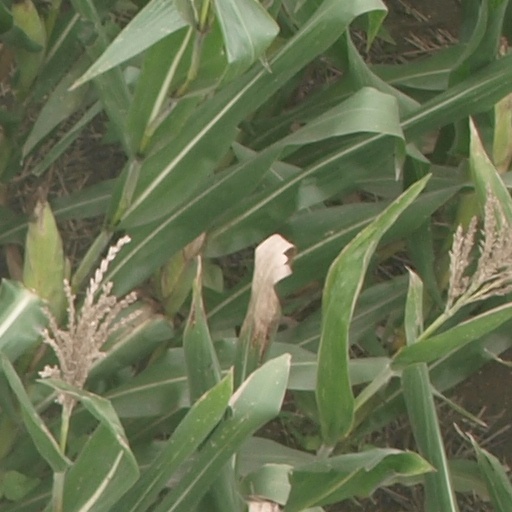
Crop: maize; corn